2011 Grand Prix de Futsal

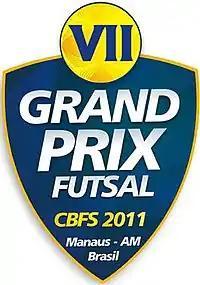

The 2011 Grand Prix de Futsal was the seventh edition of the international futsal competition of the same kind as the FIFA Futsal World Cup but with invited nations and held annually in Brazil. It was first held in 2005.